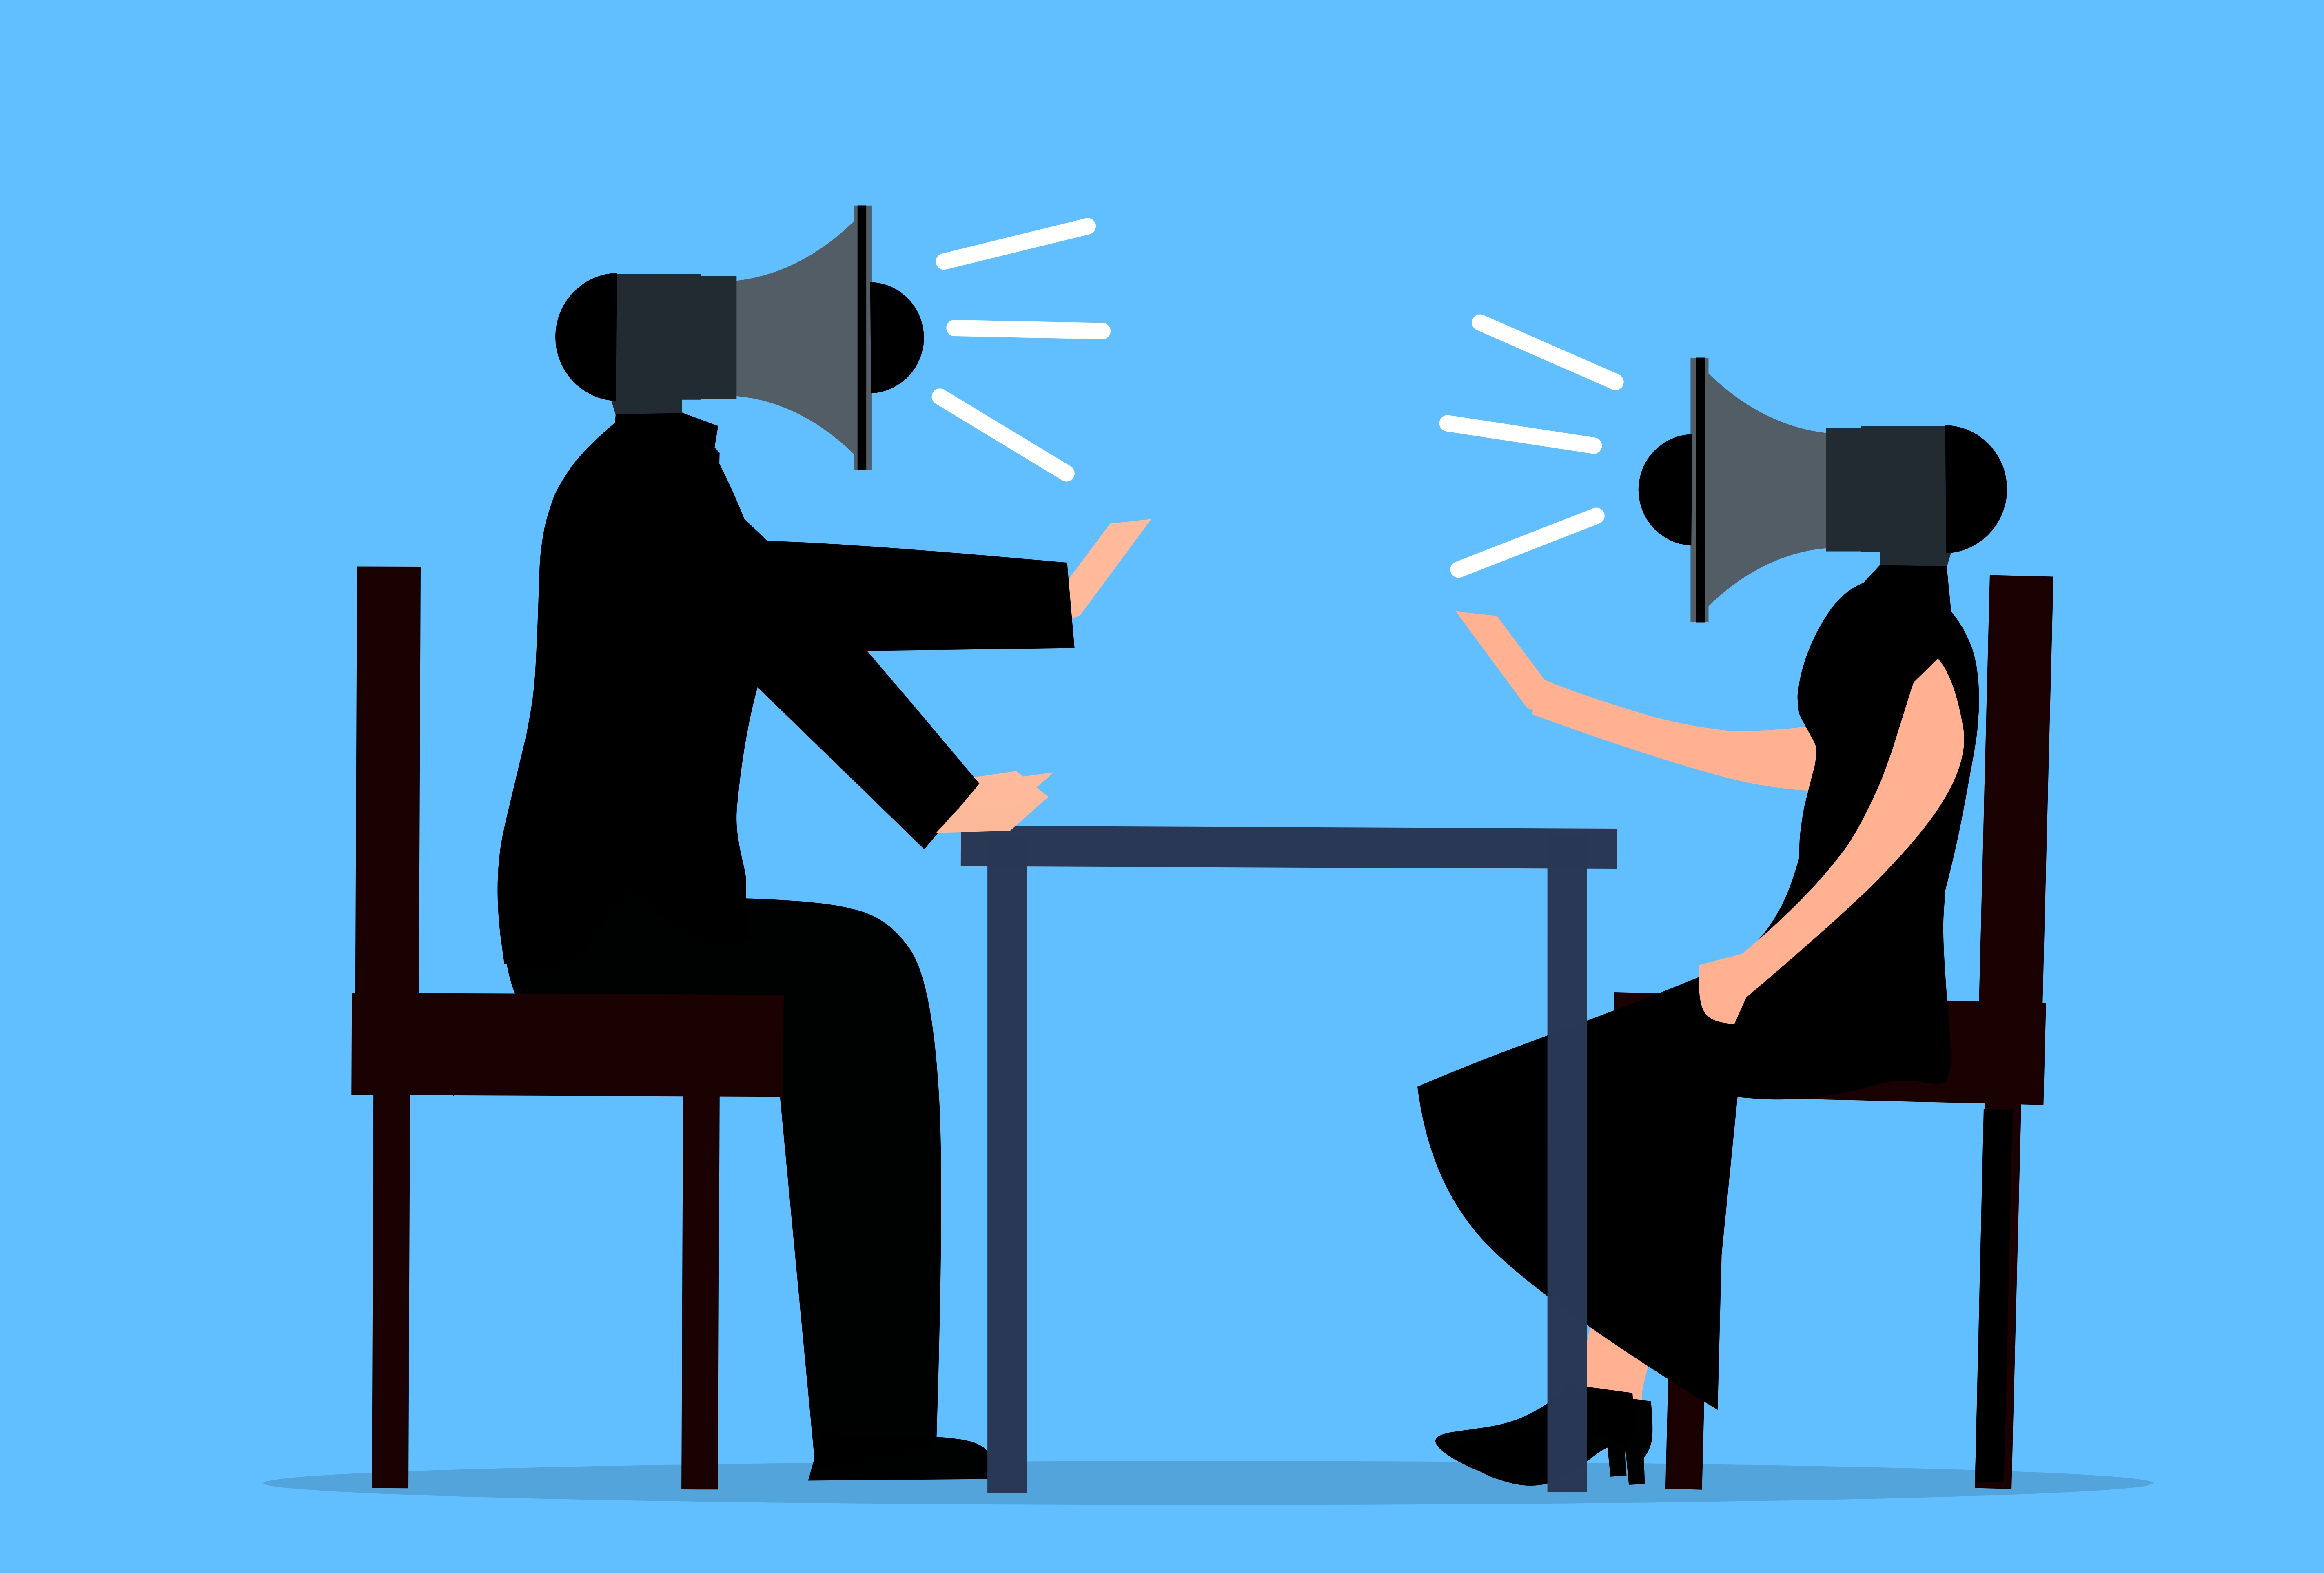
argument, loud, discussion, conflict, bad, nagging, relationship, arguing, communication, blocking, megaphone, annoyed, upset, yelling, screaming, fighting, talking, break up, blame, rude, behavior, conversation, disagreement, frustration, attitude, table, furniture, chair, sharing, standing, gesture, interaction, line, font, rectangle, desk, illustration, art, event, graphics, job, electric blue, sitting, collaboration, symbol, employment, room, clip art, thumb, silhouette